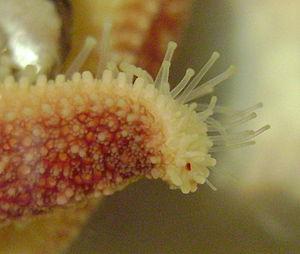
Détail de l'extrémité d'un bras d'une étoile de mer polaire (Leptasterias polaris), dans le bassin de la Station exploratoire du Saint-Laurent, à Rivière-du-Loup, au Québec. On y voit les pieds ambulacraires (podia), de même que l'ocelle.
Les podia sont de petits organes disposés en rangées le long du corps des échinodermes et qui jouent un rôle dans leur locomotion, mais aussi parfois leur nutrition et respiration.
Les étoiles de mer ou Astéries forment une classe d'échinodermes, des animaux marins caractérisés par une silhouette rayonnante et un squelette calcaire formé de pièces articulées. On en dénombre au moins 1 500 espèces réparties dans plus de trente familles vivant dans tous les océans.